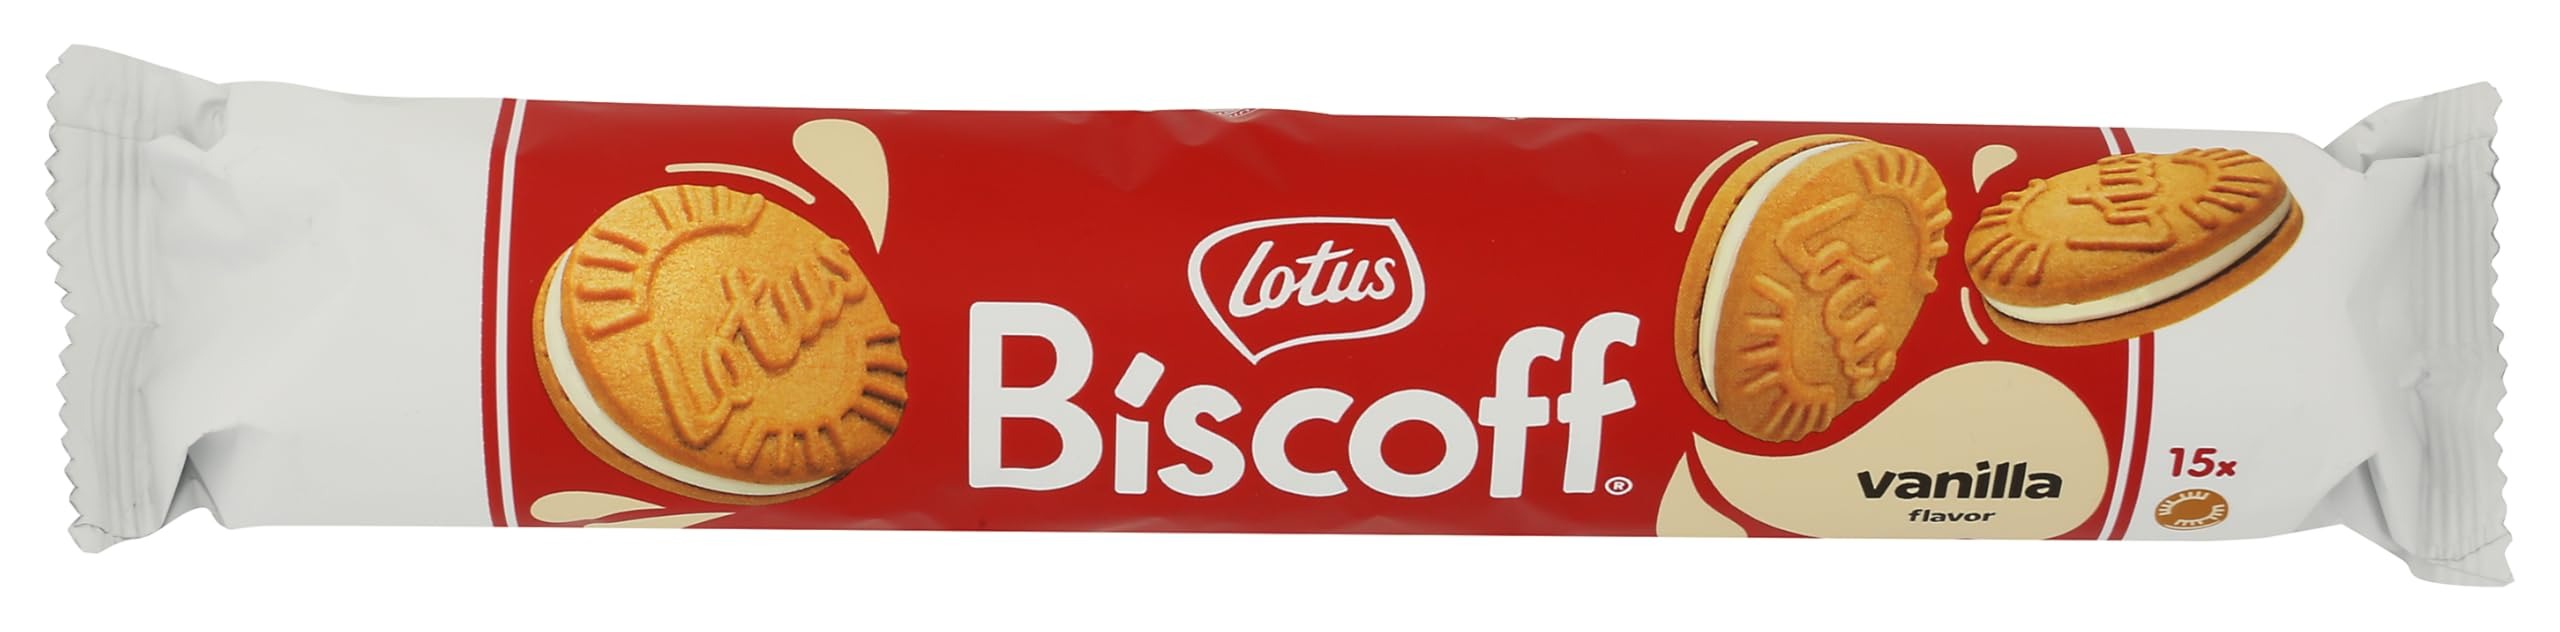
Item Name: Lotus Biscoff Sandwich Cookies, Vanilla Cream, 15 Cookies per pack, 5.29 Ounce (Pack of 1)
Bullet Point: Contains 9 packs of 15 individual cookies
Value: 47.25
Unit: Ounce

Price: 3.74